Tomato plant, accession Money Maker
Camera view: horizontal (90 deg, fisheye); turntable rotation: 60 degrees
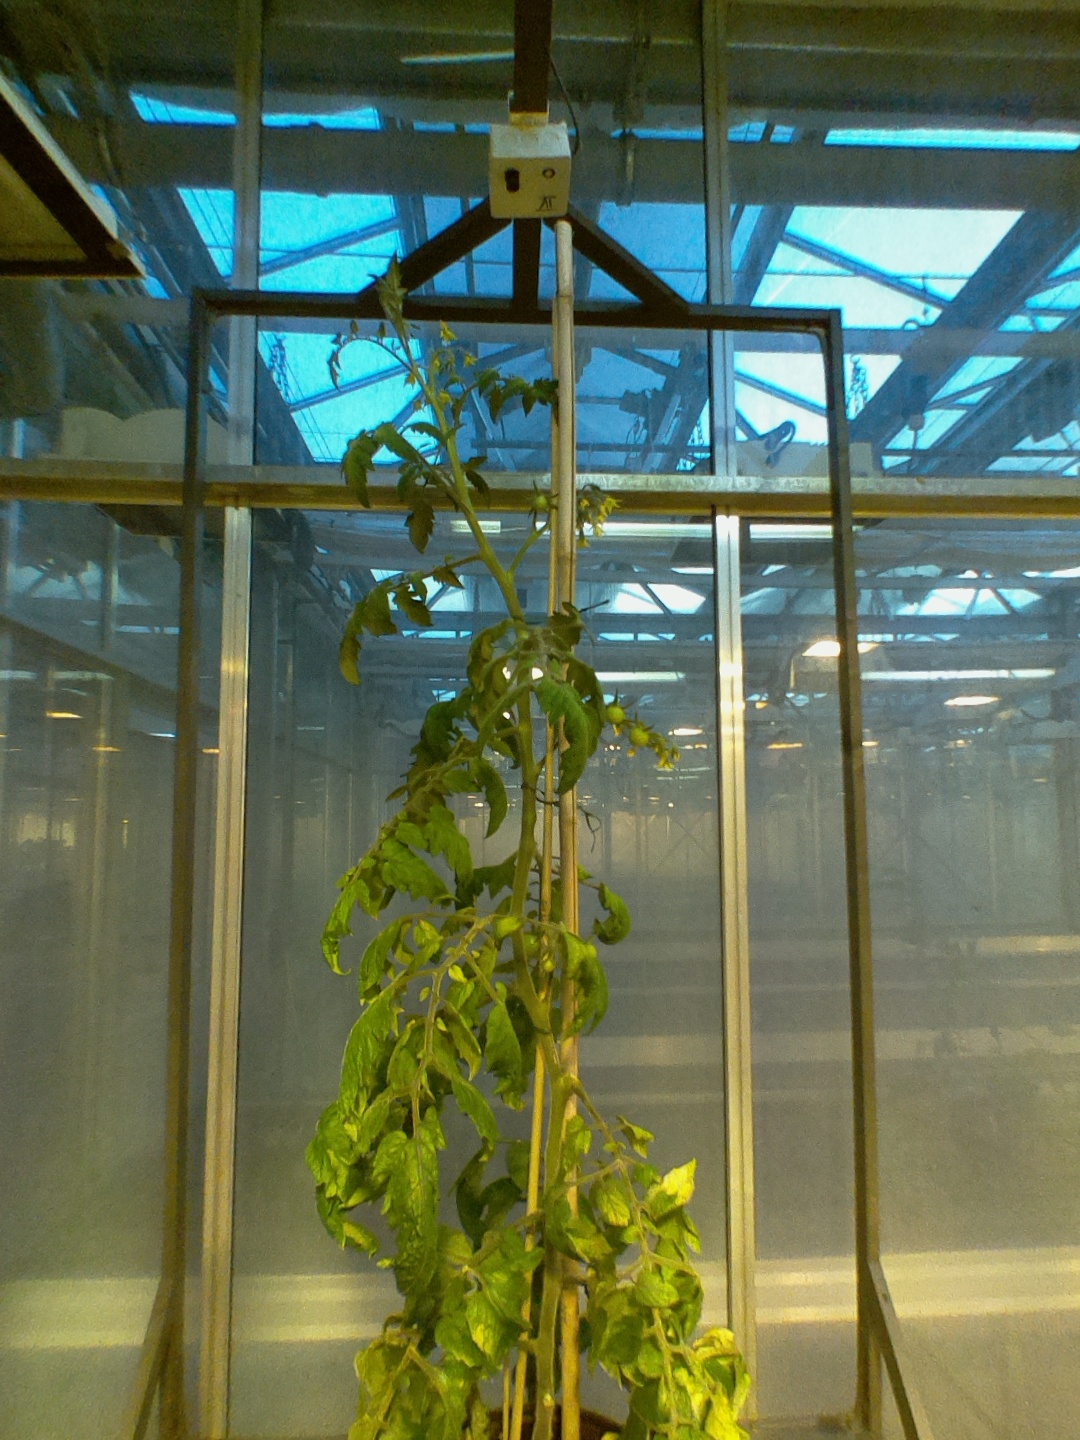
BBCH growth stage 70: Fruits at the main stem or branches visibles